Boris Johnson

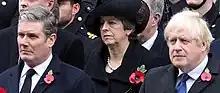
Johnson with Keir Starmer and former prime minister Theresa May, 14 November 2021

In December 2021 reports emerged that social gatherings of government and Conservative Party staff in Downing Street had taken place ahead of Christmas 2020 against COVID-19 regulations. Johnson denied these allegations. Following a leaked video showing Downing Street staff joking about a "fictional party", at a press conference rehearsal recorded days after one alleged party took place, Johnson apologised for the contents of the video and suggested he had been misled but had now ordered an inquiry.